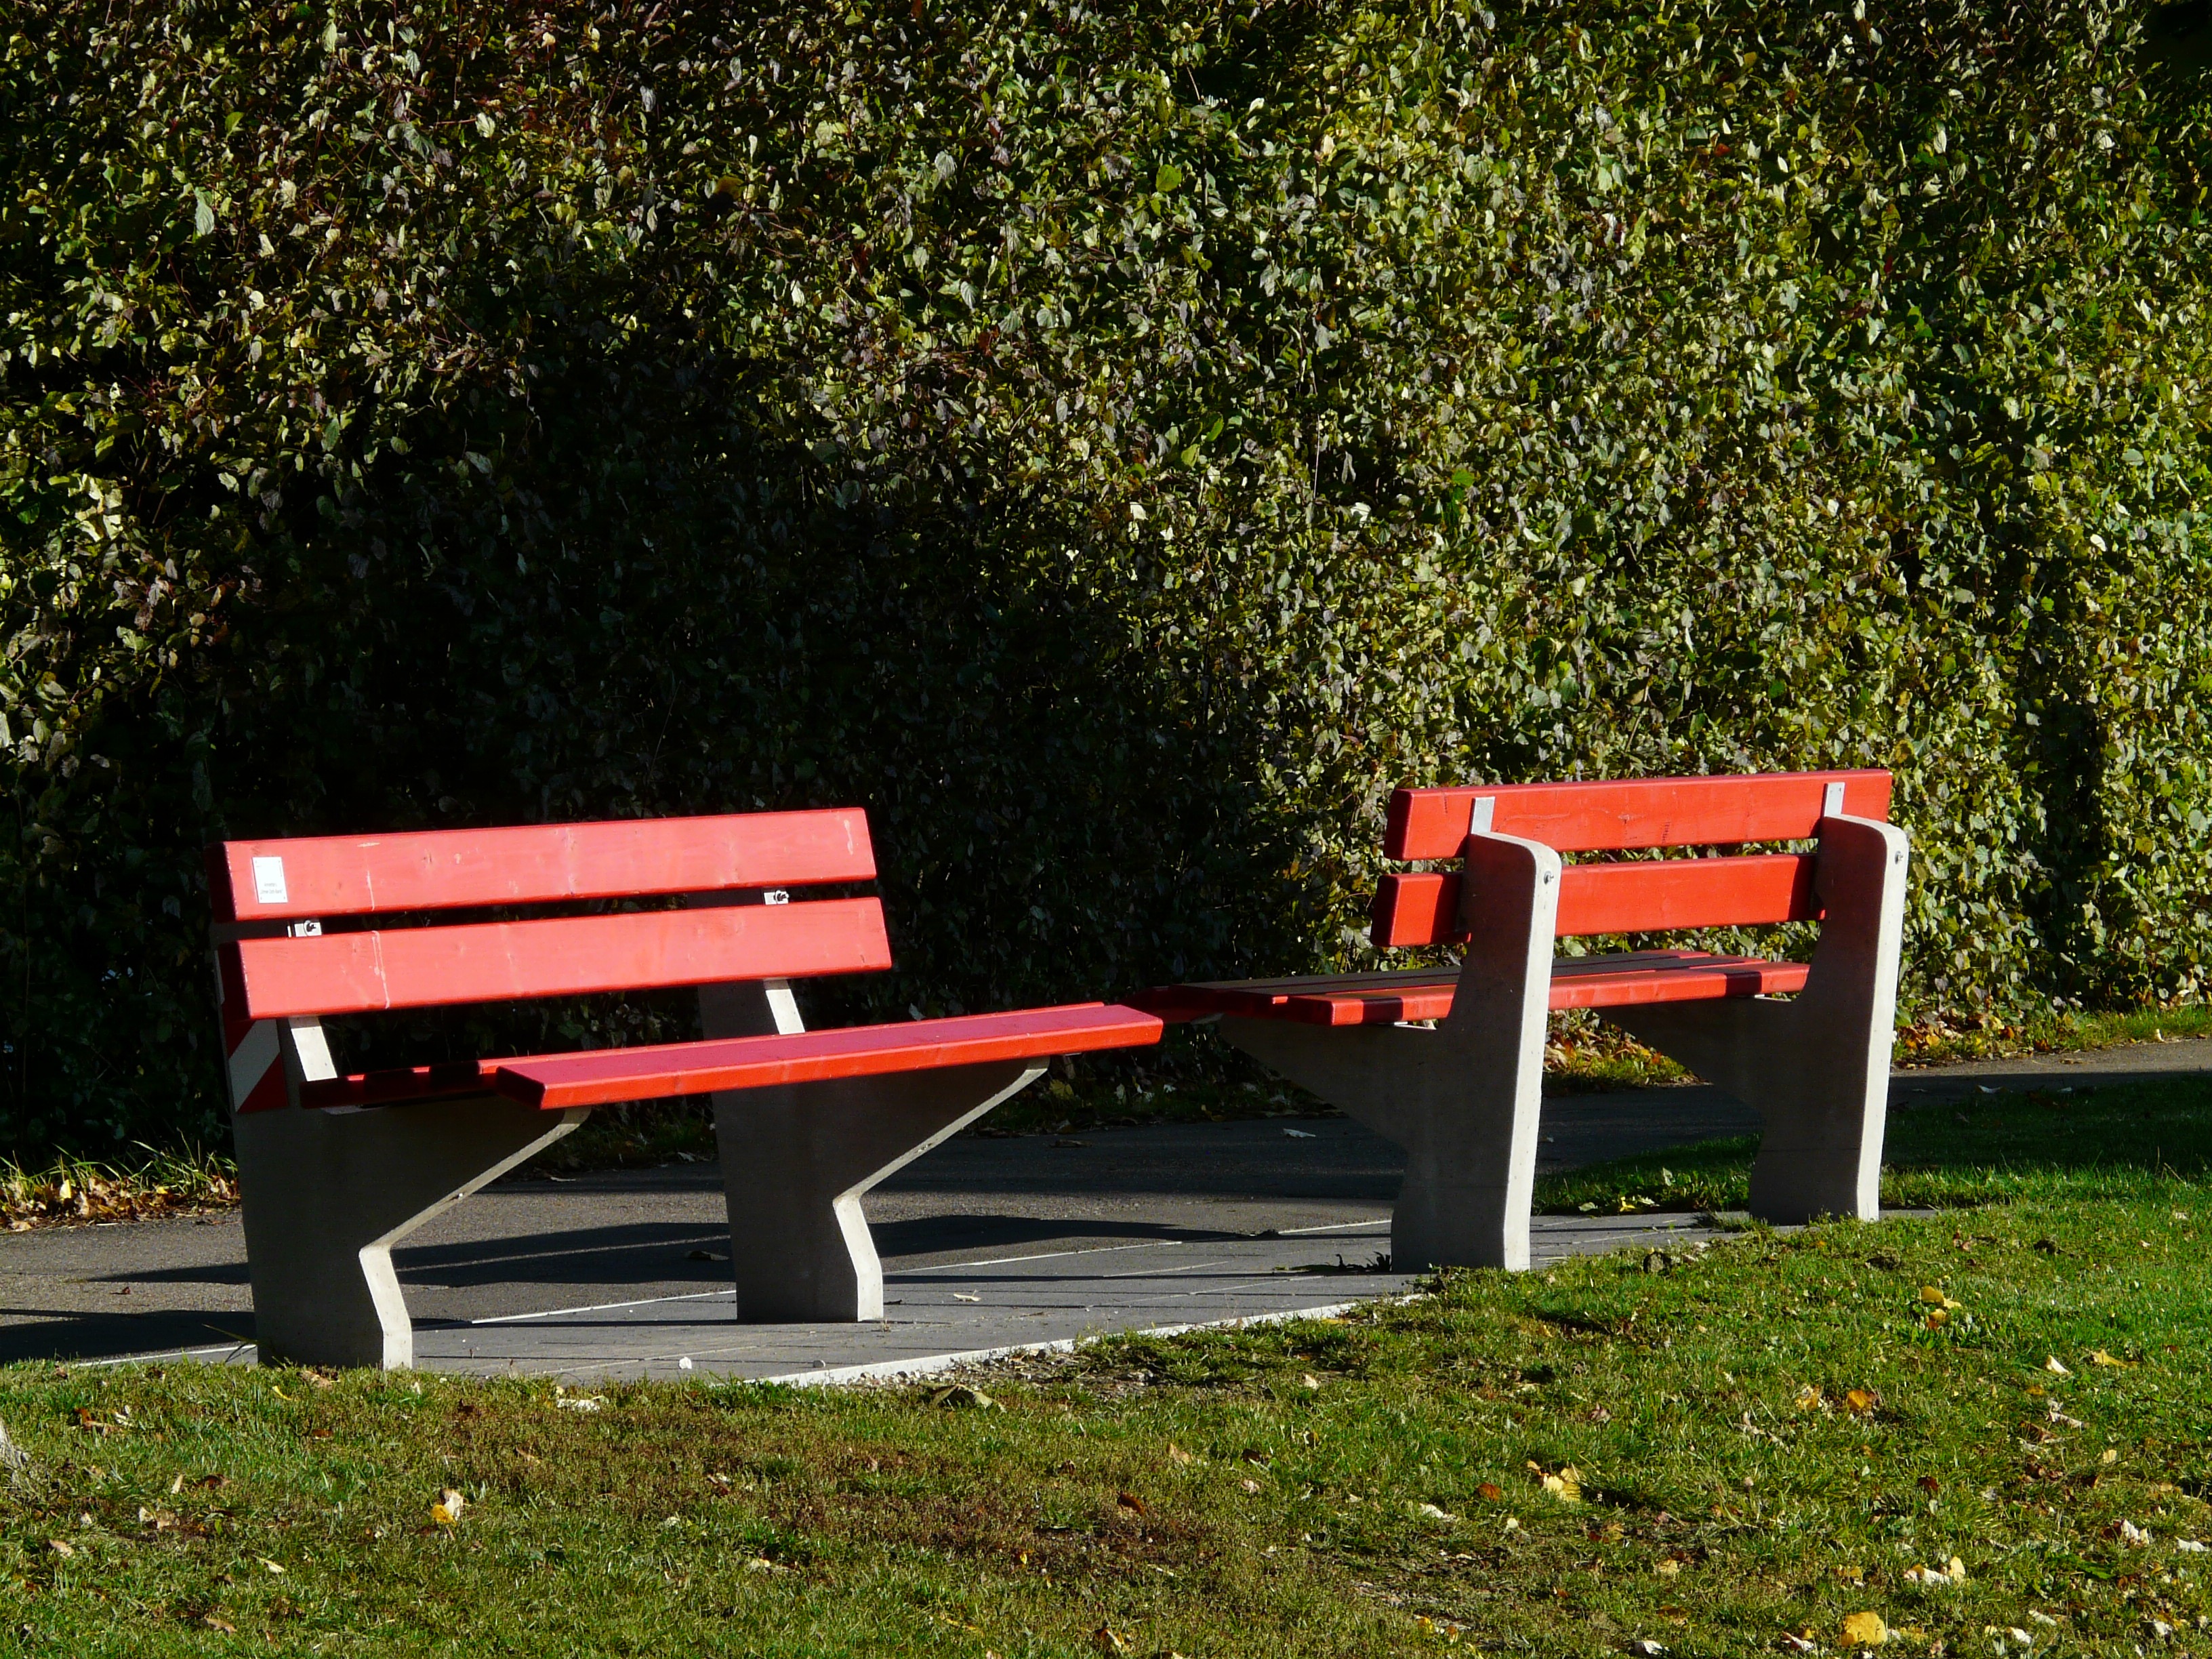
table, grass, bench, lawn, chair, seat, red, vehicle, park, cozy, rest, furniture, park bench, sit, bank, painted, recovery